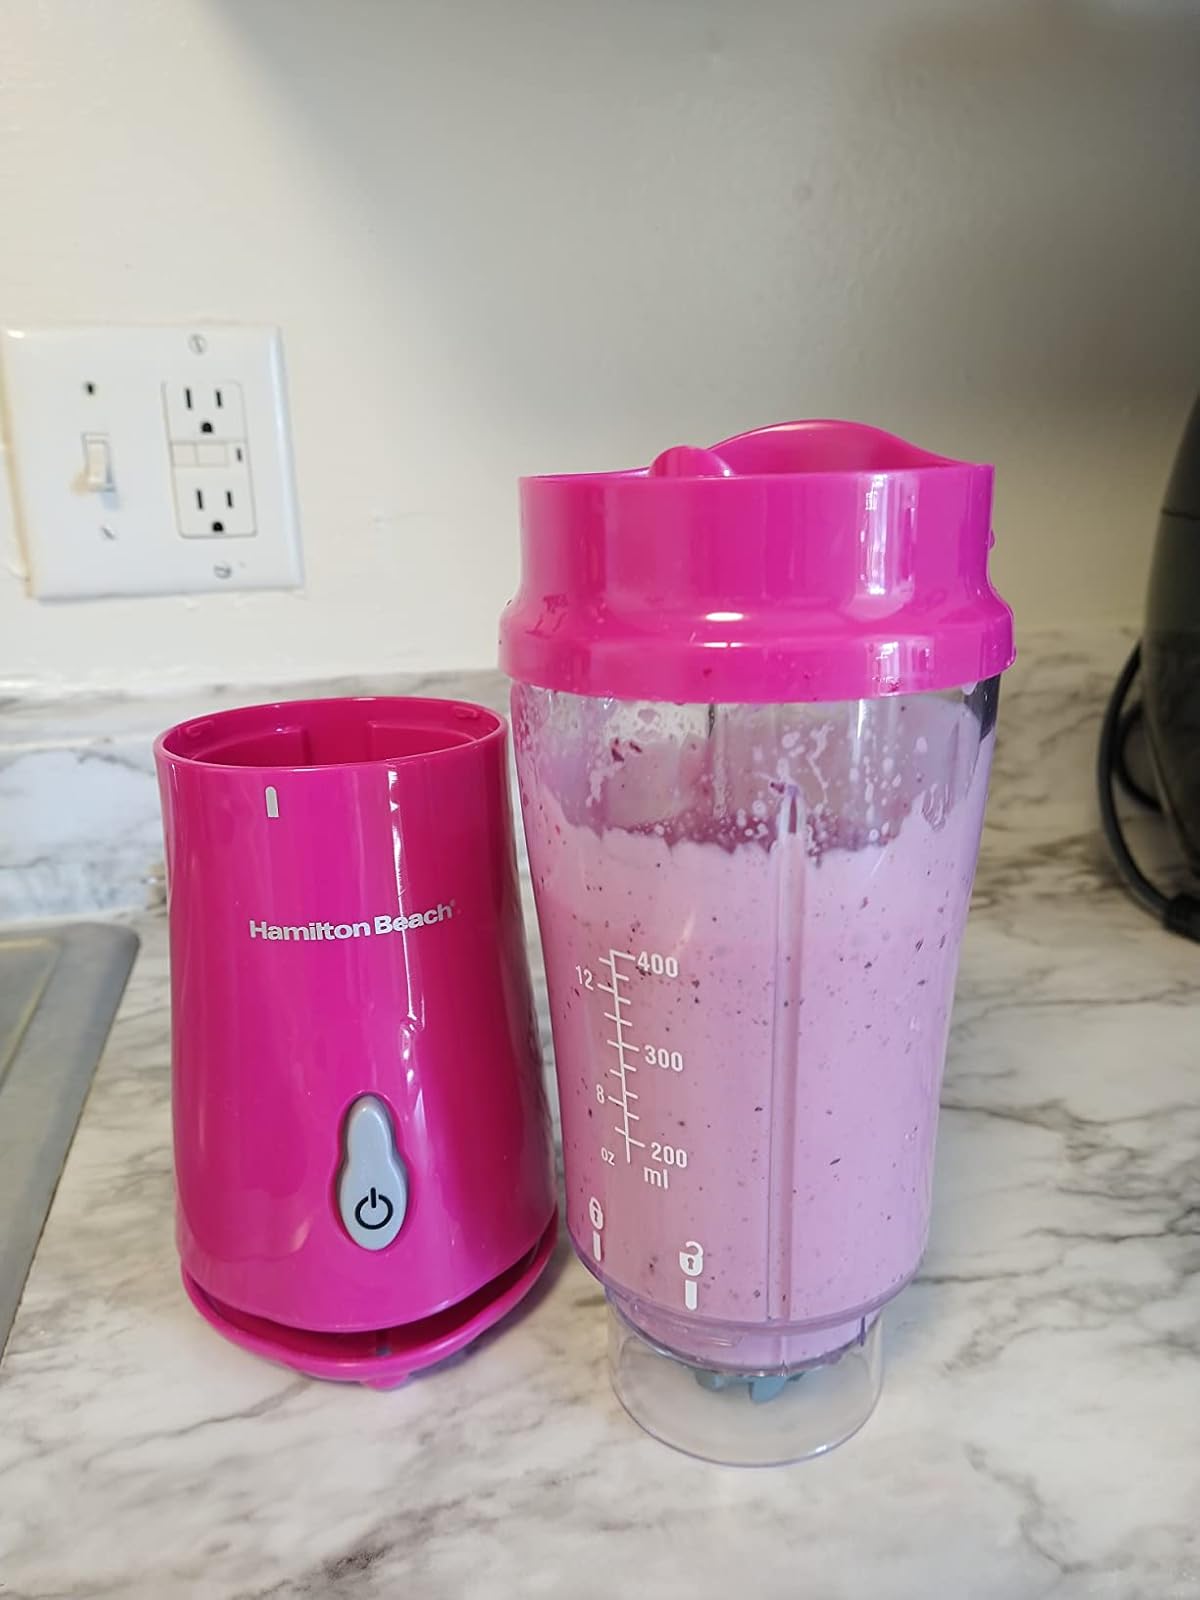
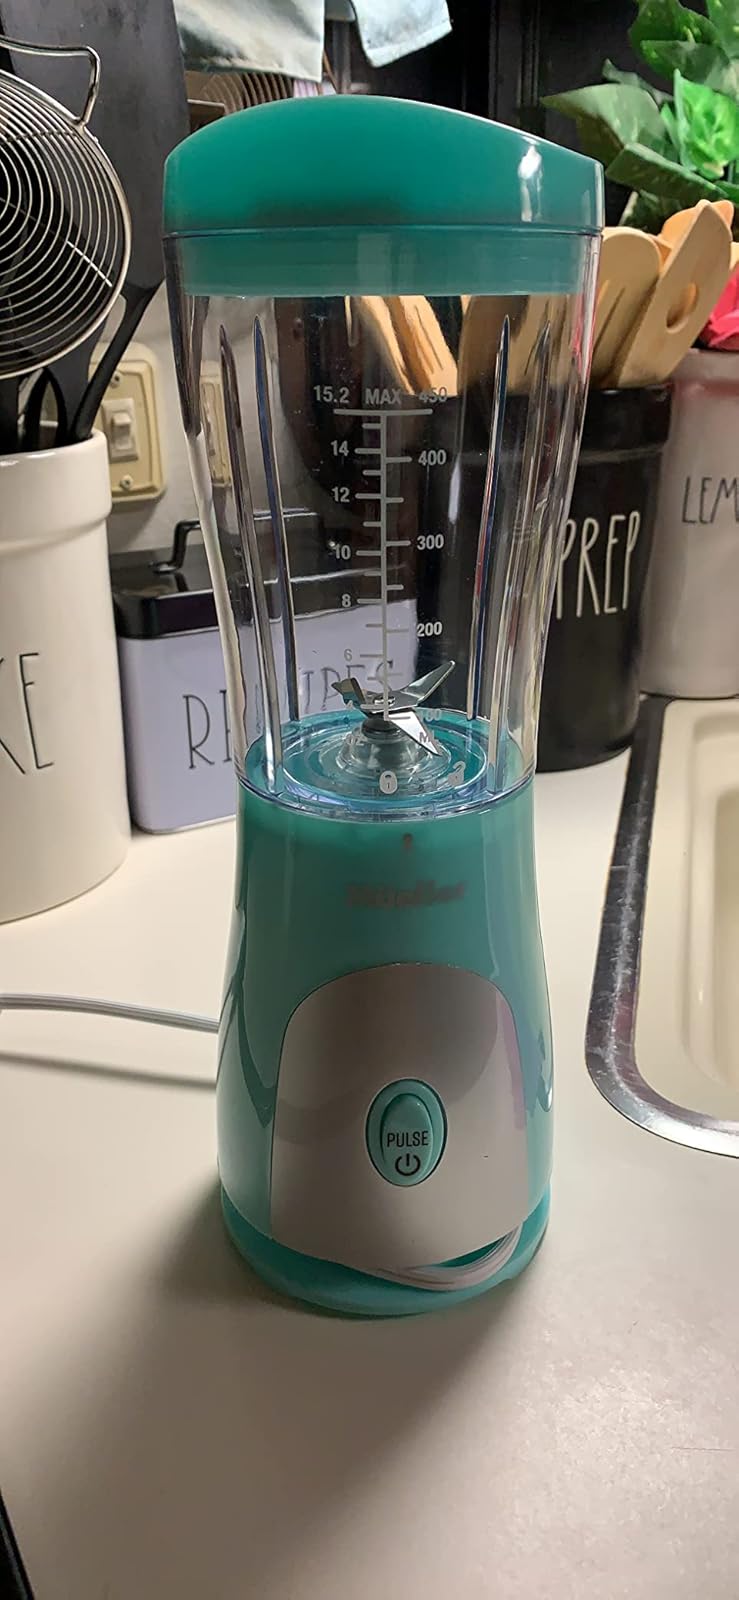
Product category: items_blender
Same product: no